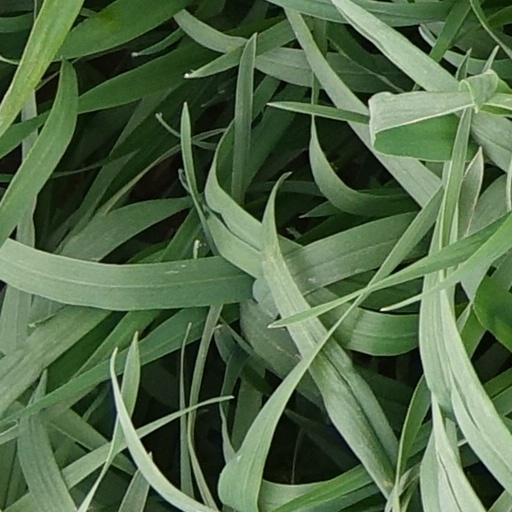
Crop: wheat